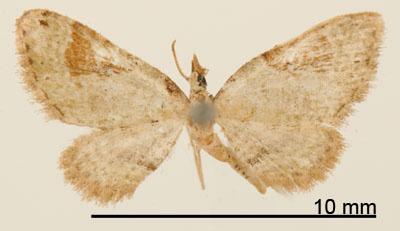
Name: Eupithecia nemoralis
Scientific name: Eupithecia nemoralis Schaus, 1913
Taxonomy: Animalia, Arthropoda, Insecta, Lepidoptera, Geometridae, Larentiinae
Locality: Volcan Turrialba, Cartago, Costa Rica